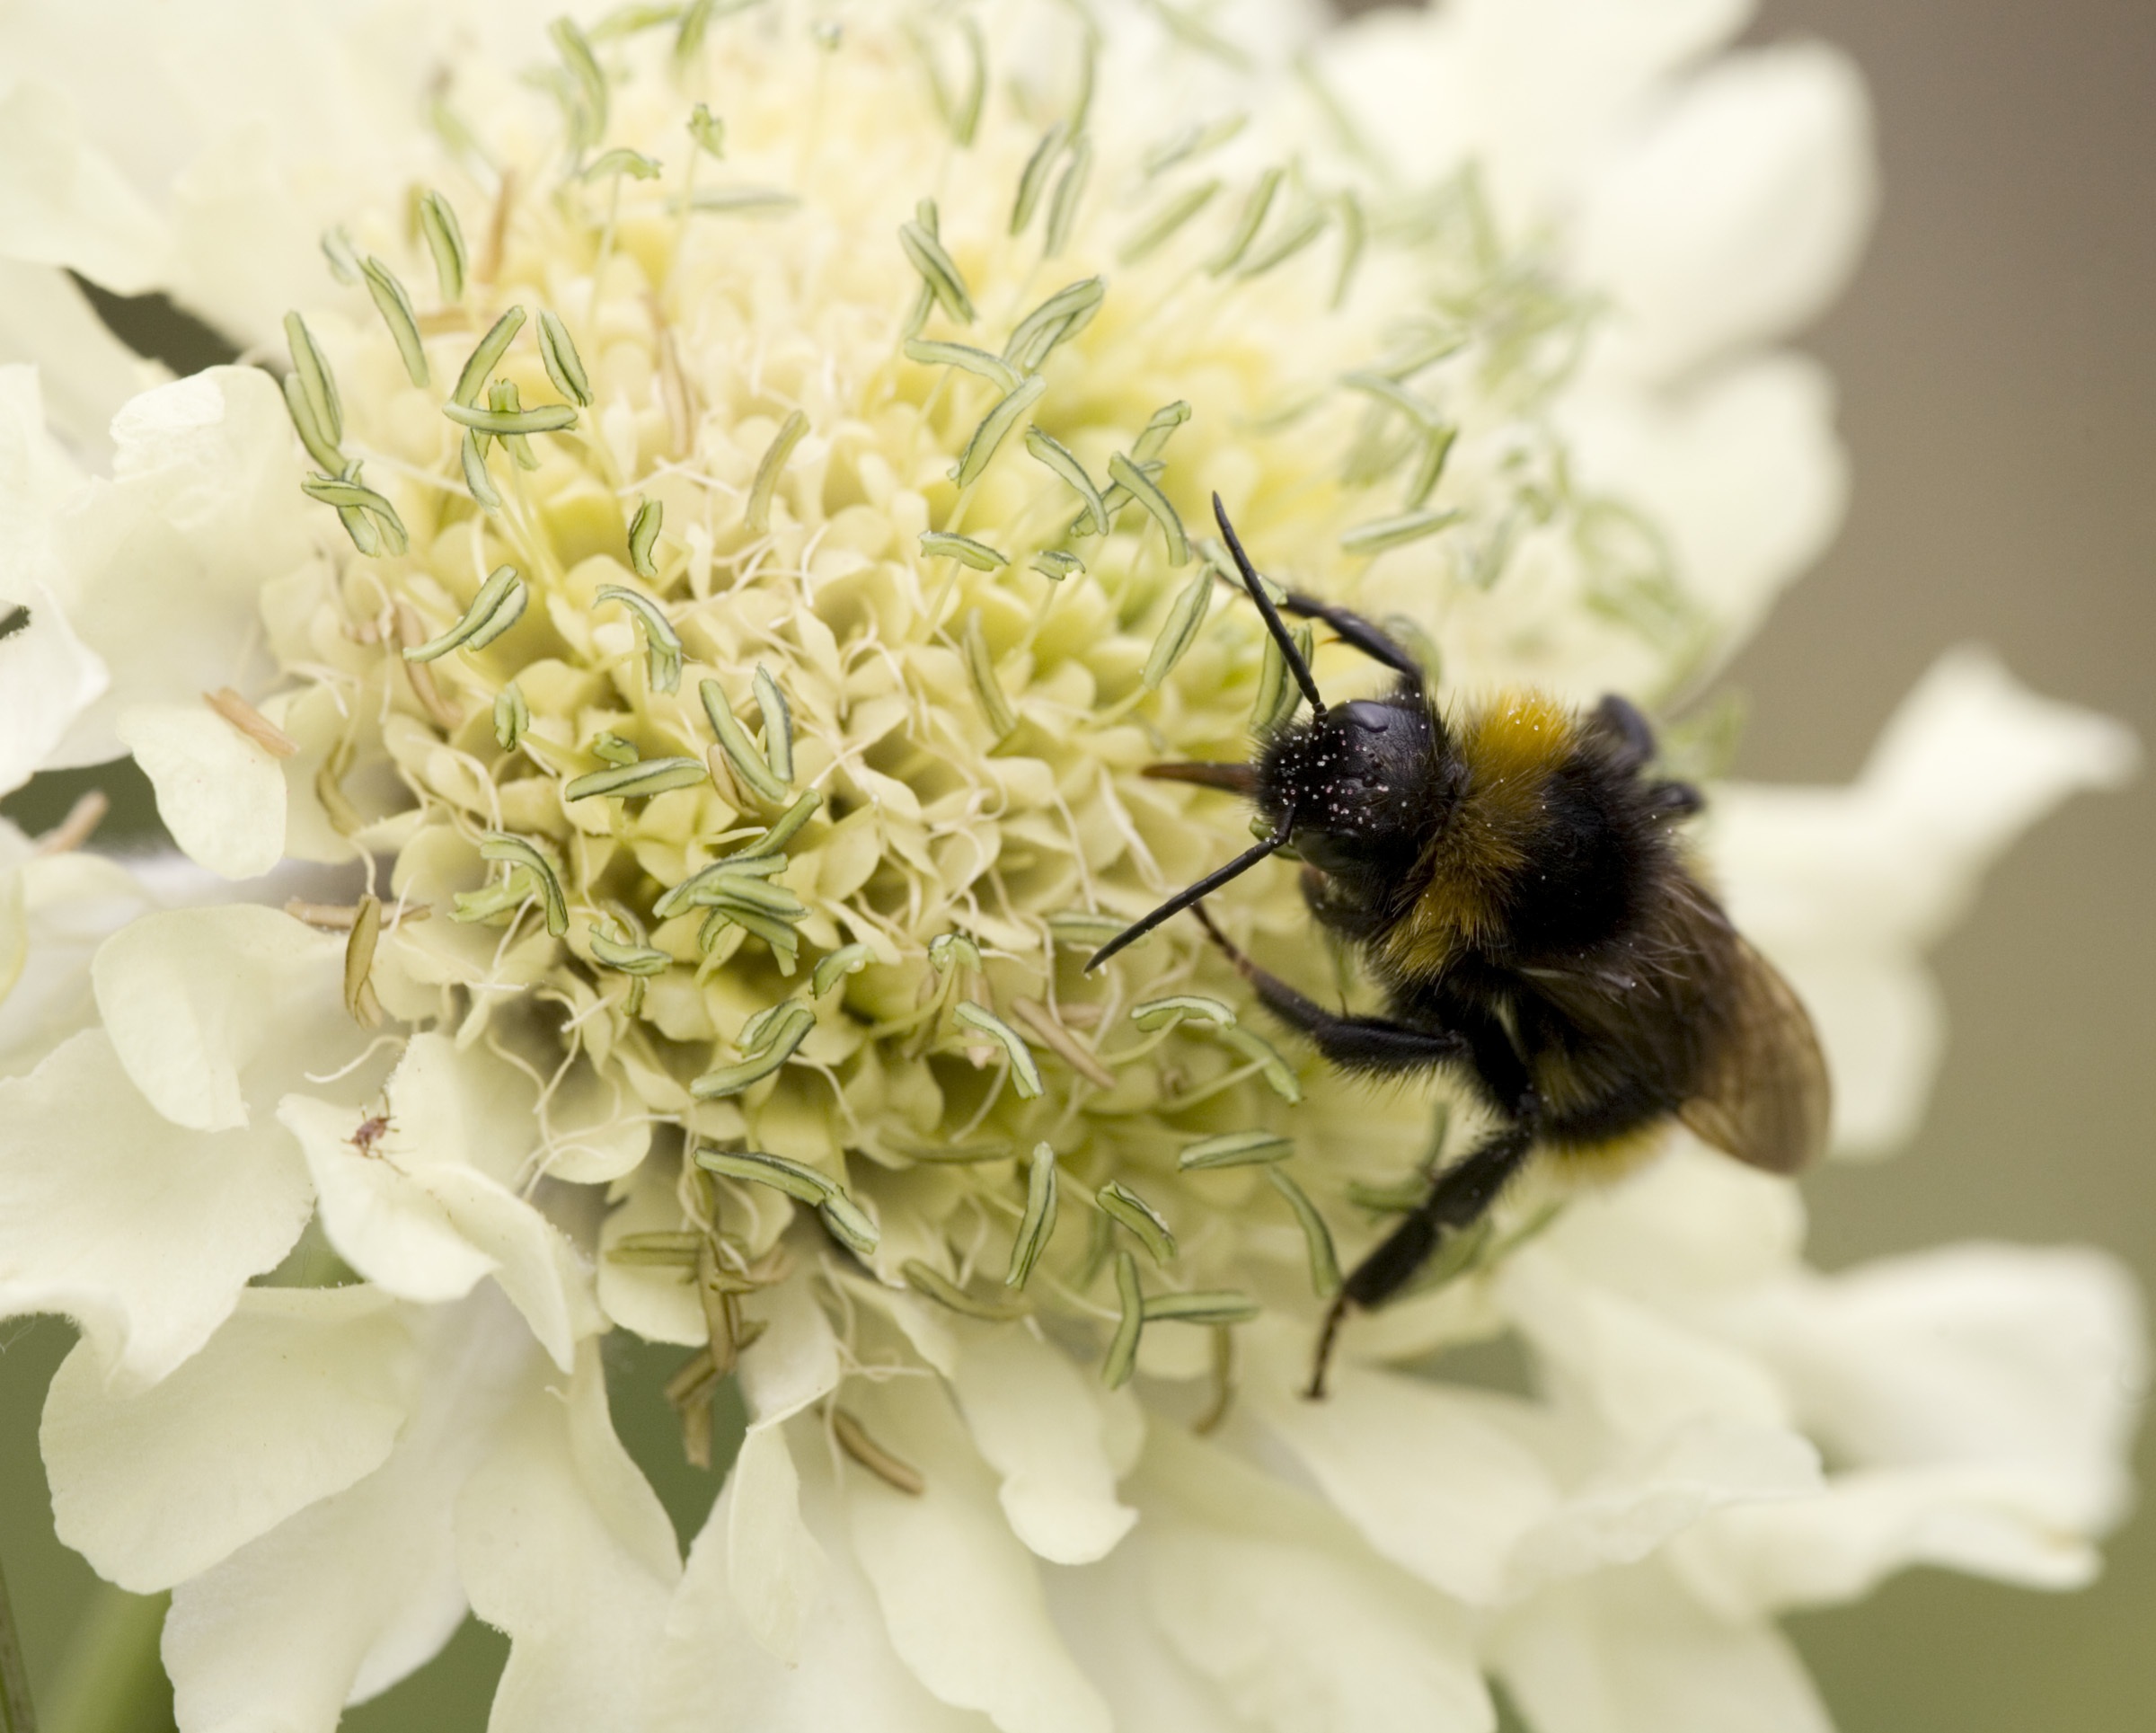
nature, white, flower, pollen, spring, insect, invertebrate, bee, bumblebee, nectar, bumble, macro photography, honey bee, pollinator, membrane winged insect